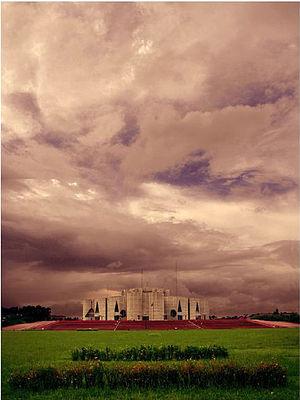
Le Bangladesh, en forme longue la république populaire du Bangladesh, en bengali গণপ্রজাতন্ত্রী বাংলাদেশ, Gônoprojatontri Bangladesh, est un pays du sous-continent indien. Situé au nord du golfe du Bengale, quasiment enclavé dans l'Inde, il a une petite frontière commune avec la Birmanie.